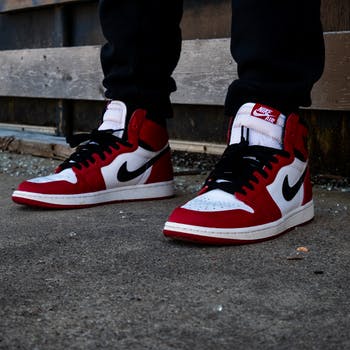
Label: No Watermark